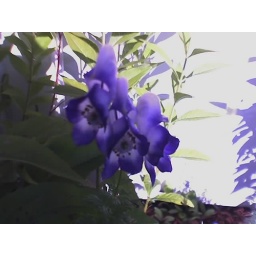
Small purple flowers in our flower bed.